Mark Levinson Audio Systems

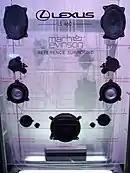
ML for Lexus LS460 (2006)

Since 1990, the Mark Levinson brand and trade name have been property of Harman International Industries. Mark Levinson produces audio amplifiers and digital audio processors that have a characteristic black anodized chassis, a design associated with the brand since the beginning. Harman also makes Mark Levinson audio systems as an optional upgrade for Lexus luxury automobiles. Harman's Mark Levinson automotive audio systems are designed in collaboration with sound, electrical, and design engineers who produce Mark Levinson audio electronics.